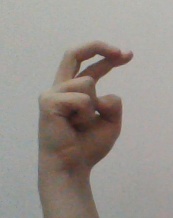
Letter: zay